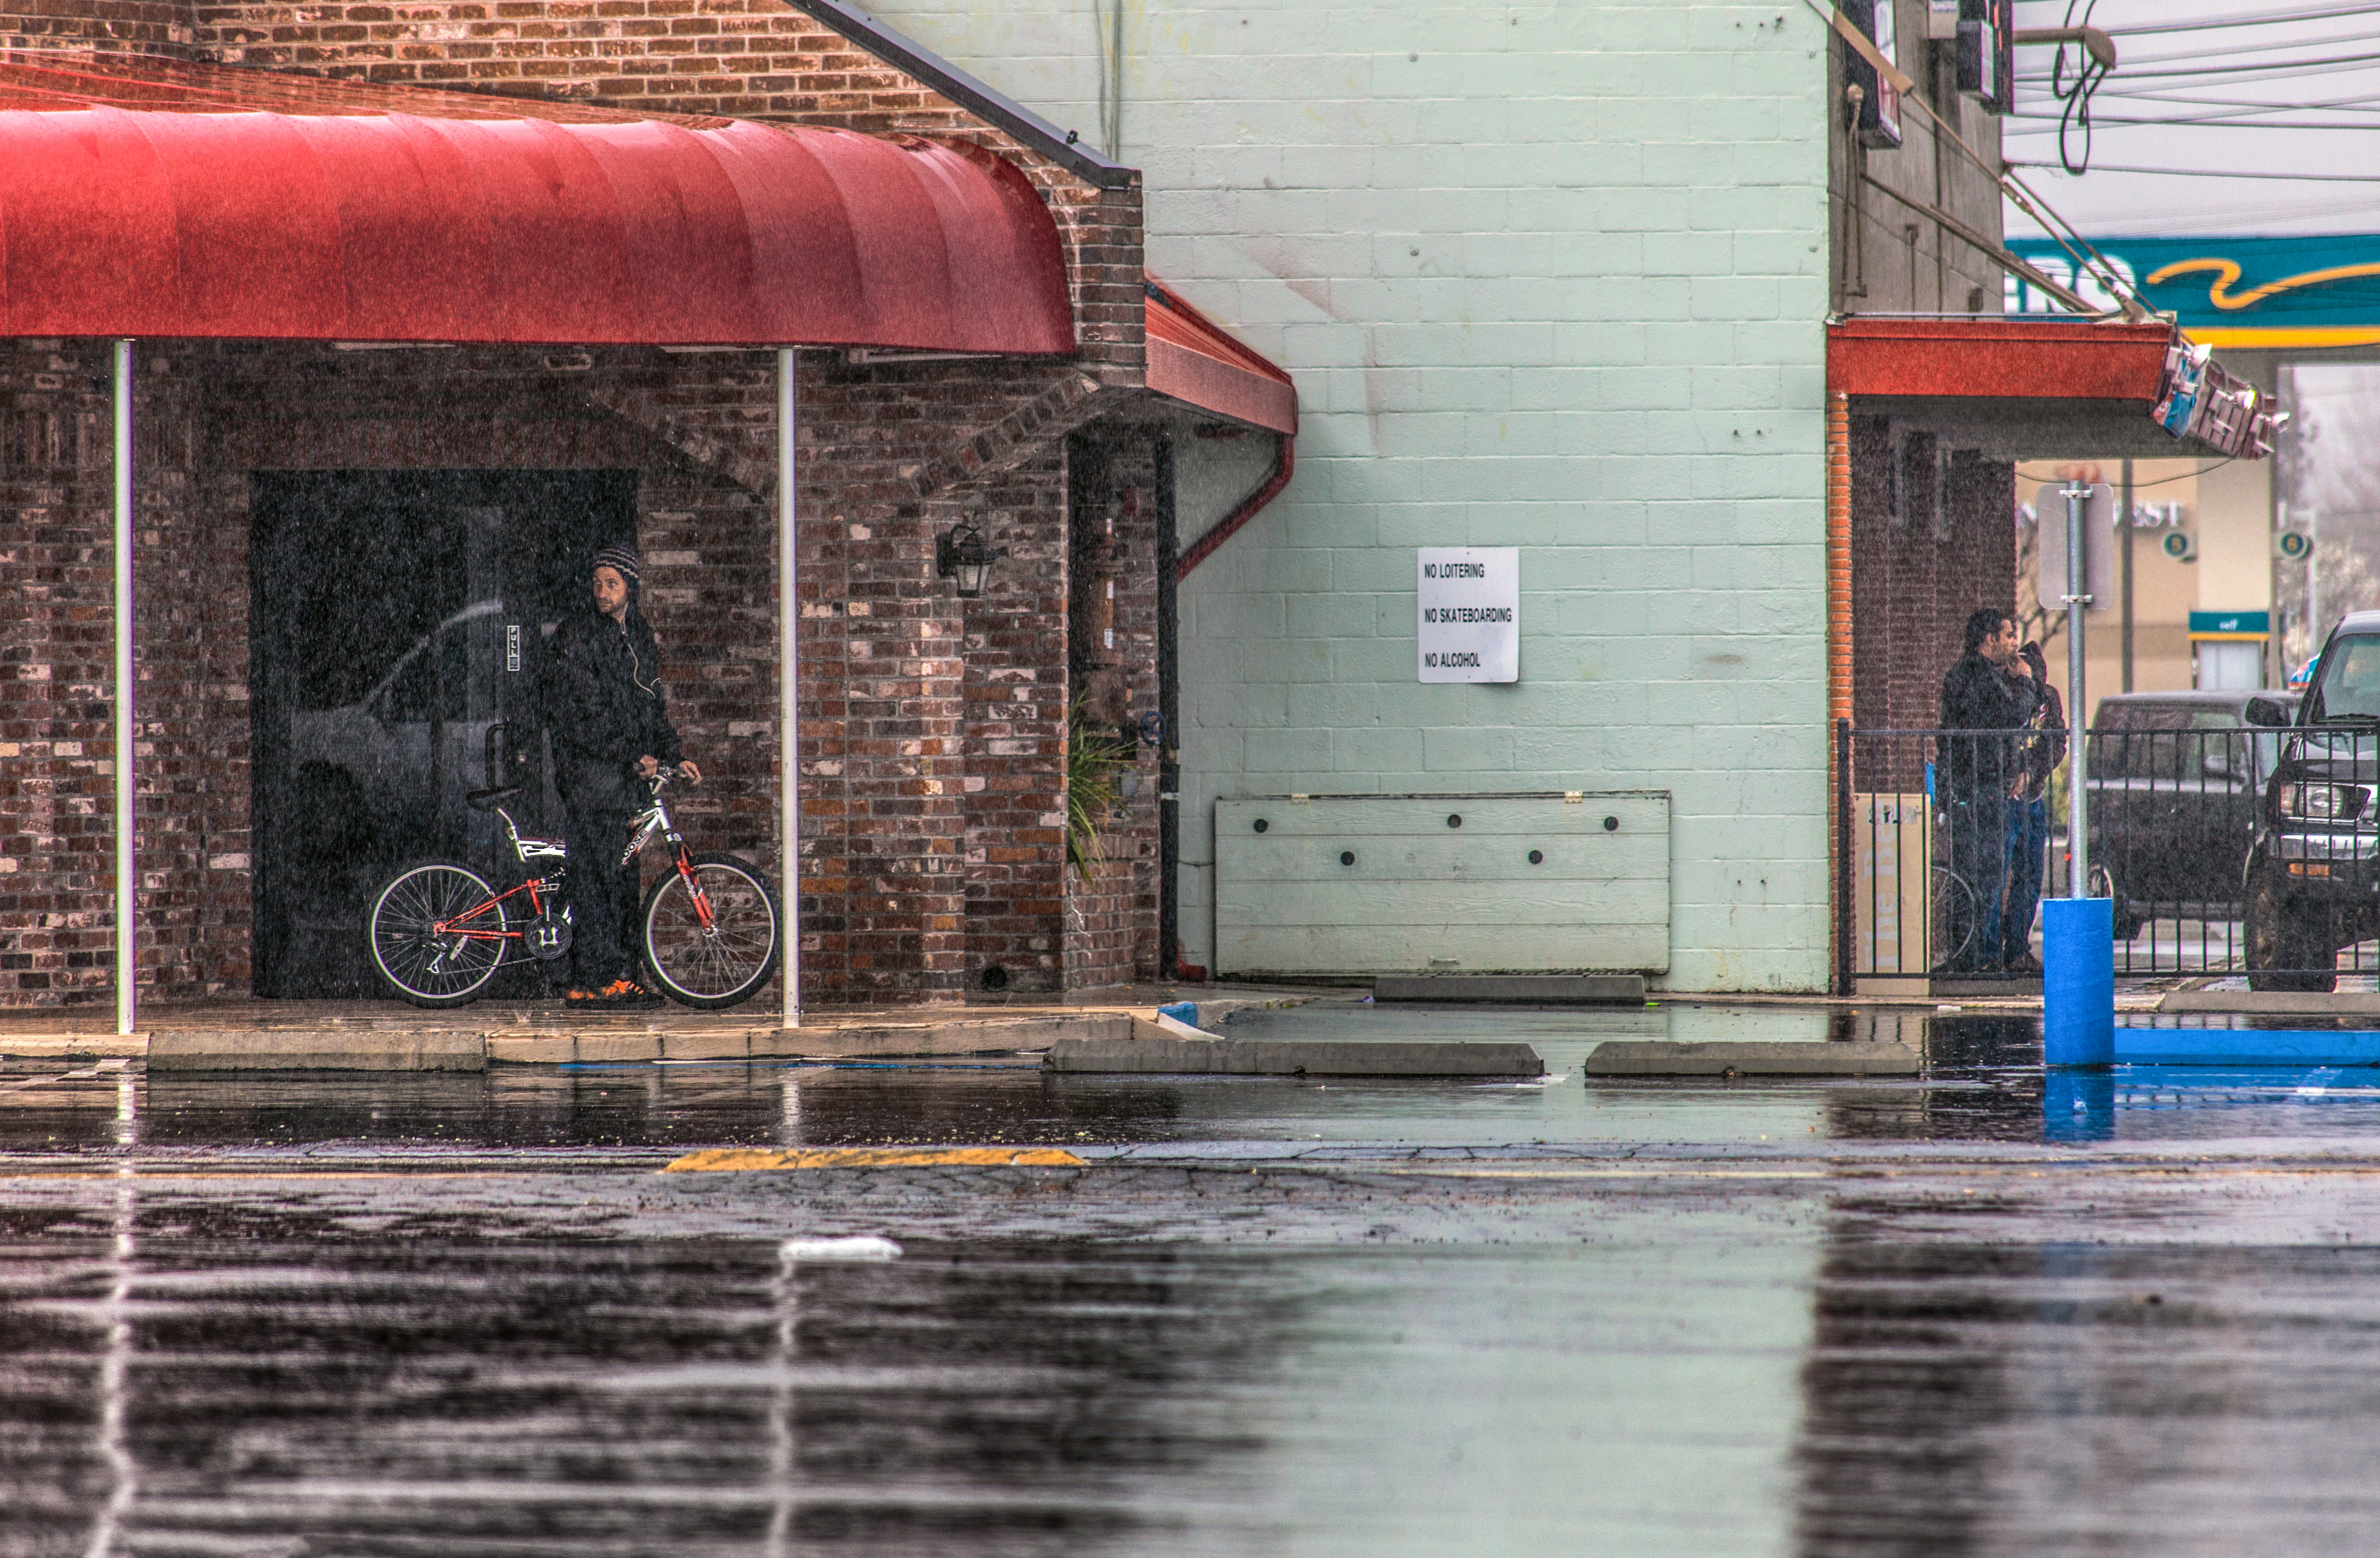
street, rain, transport, sign, vehicle, waterway, 2014, 365, sacramento, 3652014, 365the2014edition, urban area